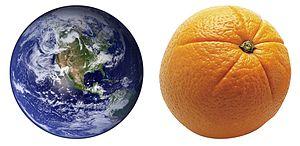
Image illustrant la formule du poète français Paul Eluard
La comparaison, mot provenant du latin comparatio désignant l'« action d'accoupler », est une figure de style consistant en une mise en relation, à l'aide d'un mot de comparaison appelé le « comparatif », de deux réalités appartenant à deux champs sémantiques différents mais partageant des points de similitudes. La comparaison est l'une des plus célèbres figures de style. Elle ne doit pas être confondue avec la comparaison grammaticale.